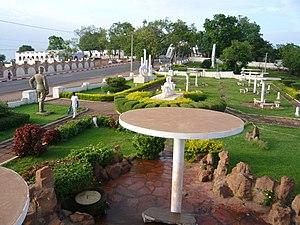
Le Mali - dont Bamako est la capitale - est un pays récent politiquement. La région fut colonisé par la France à partir de 1891 puis indépendant depuis 1960. Avant la période coloniale, les monuments étaient très rares sur le territoire malien. Les plus marquants restent le tombeau des Askia et les mégalithes de Tondi Daru.